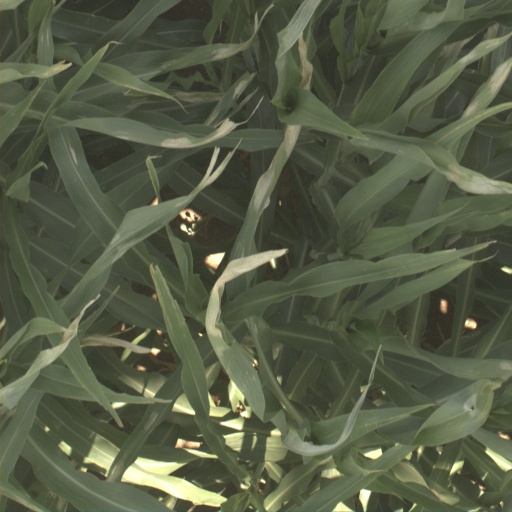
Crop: sorghum